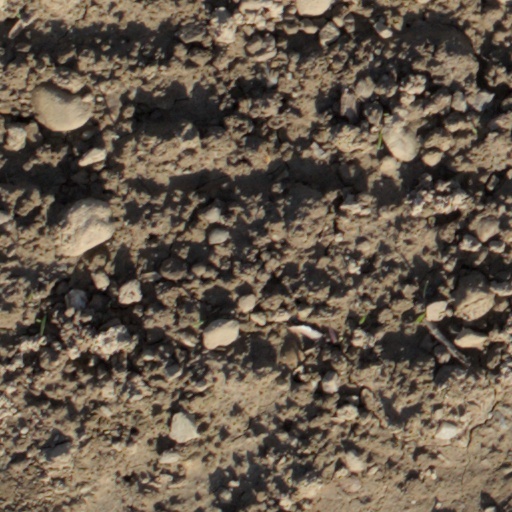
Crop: wheat